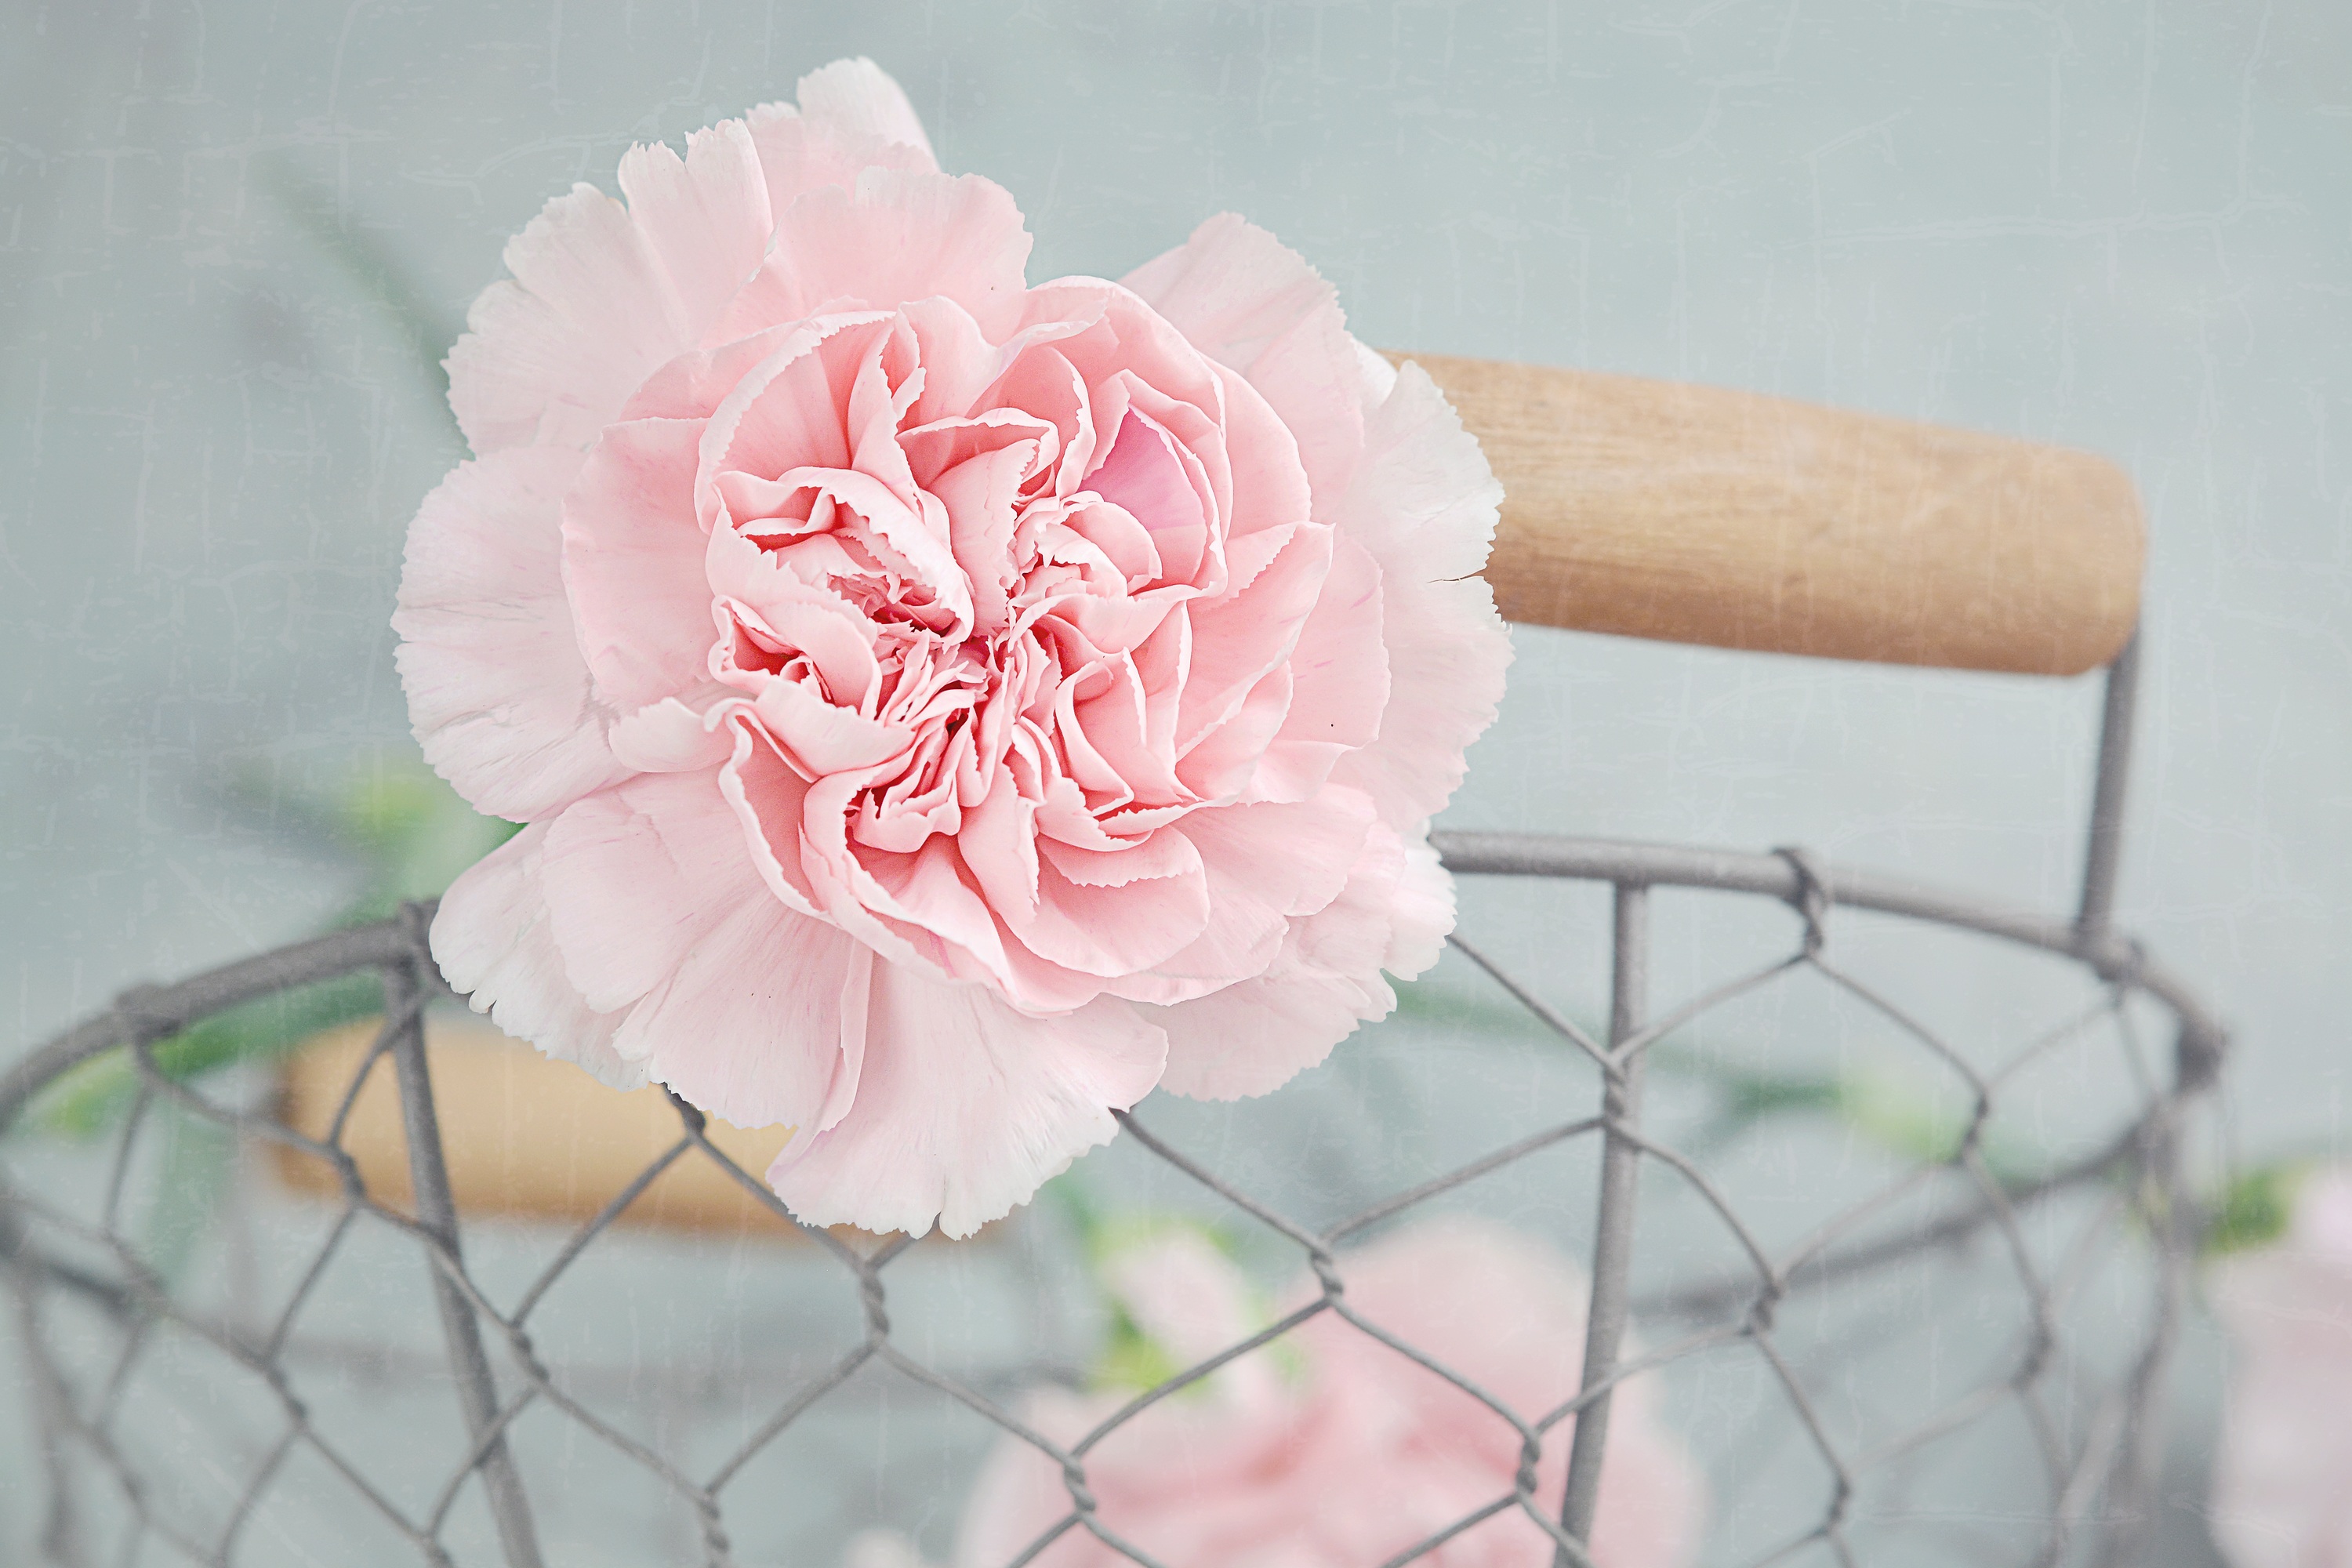
blossom, plant, flower, petal, bloom, clothing, basket, pink, close, petals, carnation, tender, peony, flowering plant, flower bouquet, carnation pink, land plant, fashion accessory, hair accessory